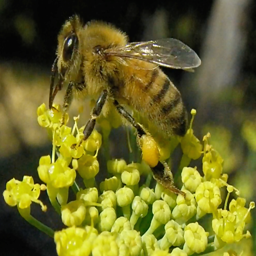
this shows the color of gathered pollen .